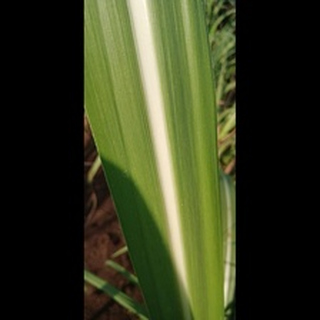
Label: healthy_sugarcane